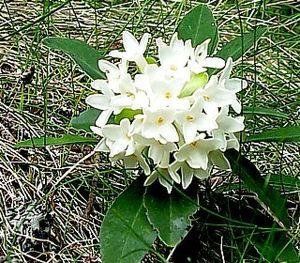
Daphne blagayana est une espèce de plante appartenant à la famille des Thymelaeaceae. On la rencontre en Albanie, en Bulgarie, dans les pays de l'ex-Yougoslavie, en Grèce et en Roumanie.
Cette liste de Tracheophyta de Bosnie-Herzégovine, ainsi que d’espèces introduites est un aperçu incomplet d’espèces de mousses, de fougères, de gymnospermes et d’angiospermes citées dans la littérature disponible en langues bosniaque, croate, serbe et serbo-croate. Cet aperçu n’inclue pas des espèces cultivées ni celles occasionnellement introduites.